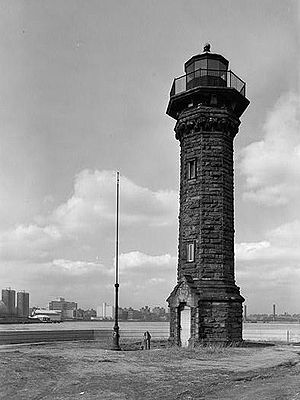
Roosevelt Island / Betydningsfulde beboer og gæster
Roosevelt Island Lighthouse in 1970
Roosevelt Island, også kendt som Welfare Island fra 1921 til 1973, og før det Blackwell's Island, er en smal ø beliggende i East River vedd New York City. Øen ligger mellem Manhattan mod vest og Queens til den østlige side. Øen strækker sig fra Manhattan's East 46th to East 85th streets og er omkring 3 km lang, og et total areal på 0,59 km2. Øen er en del af Borough of Manhattan.